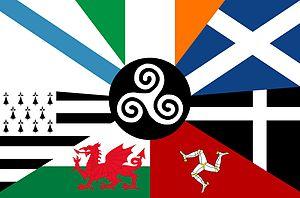
Drapeau des Nations Celtiques: Galice en haut à gauche Irlande en haut au milieu Écosse en haut à droite Cornouaille en bas à droite Ile de Man en bas au milieu à droite Pays de Galles en bas au milieu à gauche Bretagne en bas à gauche